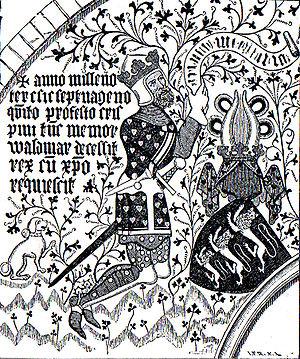
La numérotation des monarques danois avérés est influencée par l'existence de rois antérieurs, dont l'existence est sujette à caution, et non relevés ici.